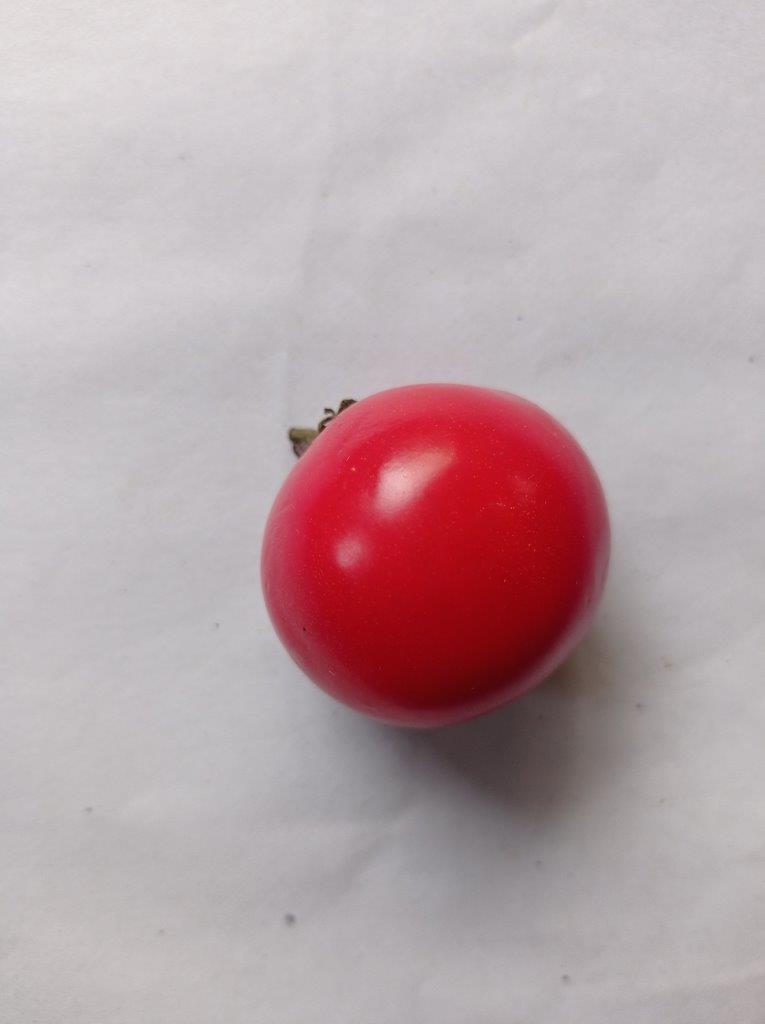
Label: Fresh